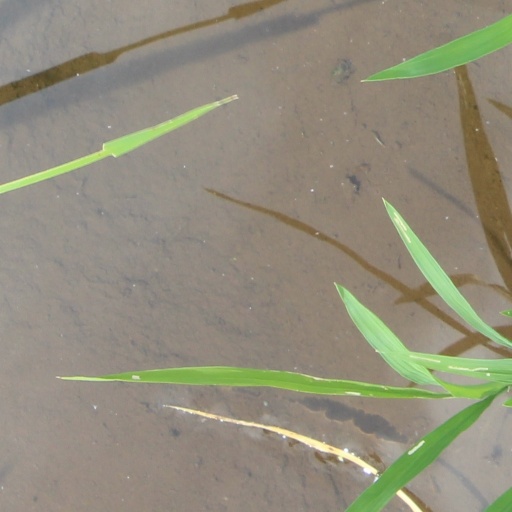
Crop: rice